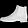
Label: Ankle boot